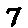
Label: 7